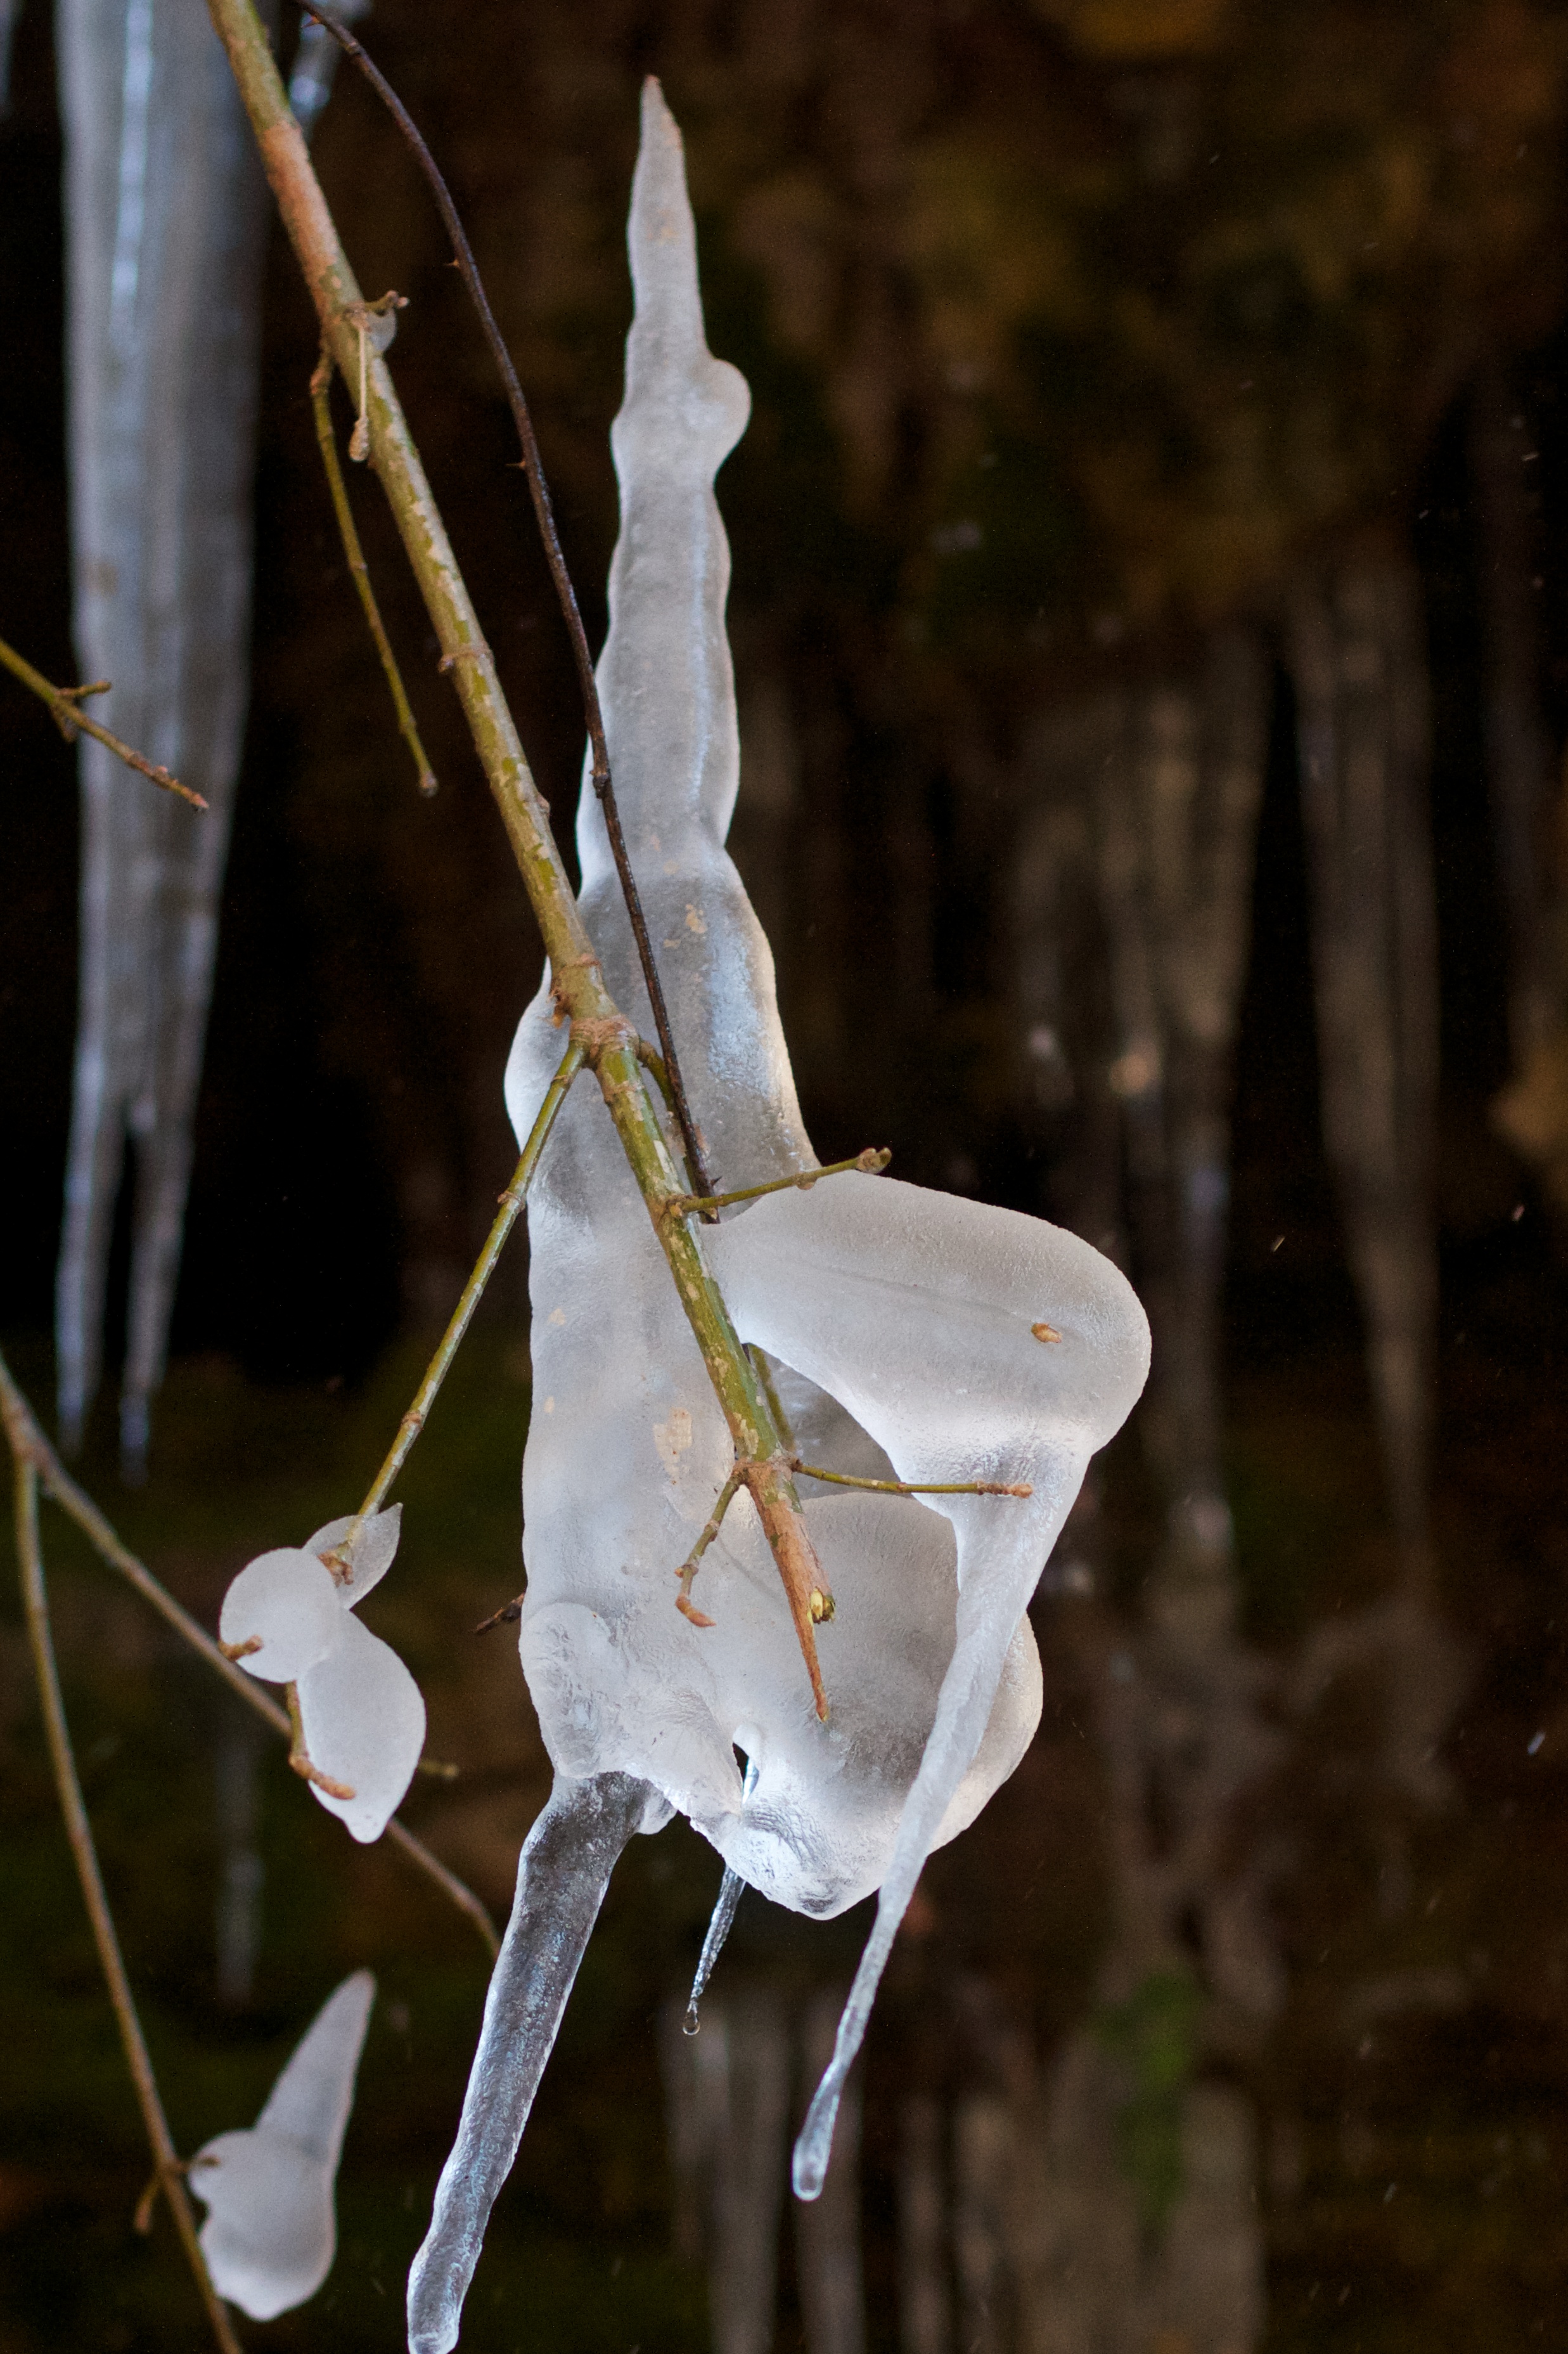
tree, nature, branch, winter, plant, white, sunlight, leaf, flower, ice, spring, reflection, autumn, flora, season, macro photography